Úsov

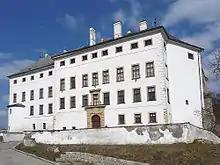
Úsov Castle

Úsov is located about south of Šumperk and northwest of Olomouc. It lies in the Hanušovice Highlands. The highest point, located in the territory's exclave, is at above sea level. The Doubravka Stream flows through the village of Úsov. Polický Pond is situated northwest of the village.